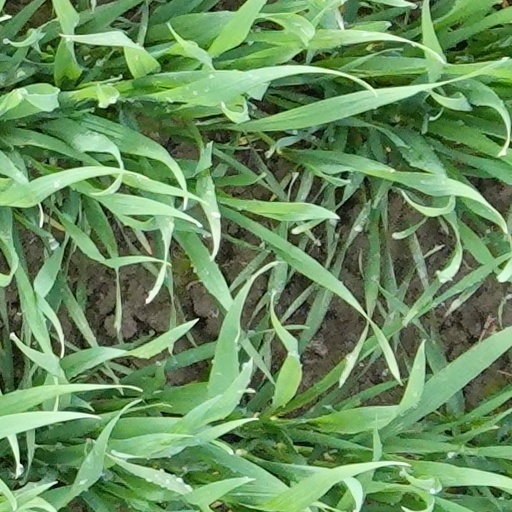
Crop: wheat